Peter Joplin Commercial Block

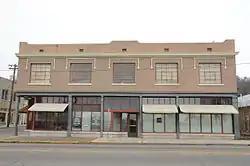

The Peter Joplin Commercial Block is a historic commercial building at 426-443 Ouachita Street in Hot Springs, Arkansas. It is a two-story masonry structure, with retail storefronts on the ground floor and offices above. It is architecturally undistinguished, with nods toward the Tudor Revival in its styling. Built in 1905, after a fire had swept through the area, it is one of the only buildings in the area to survive an even larger fire in 1913. As such, it is a rare surviving example of early 20th century commercial architecture.